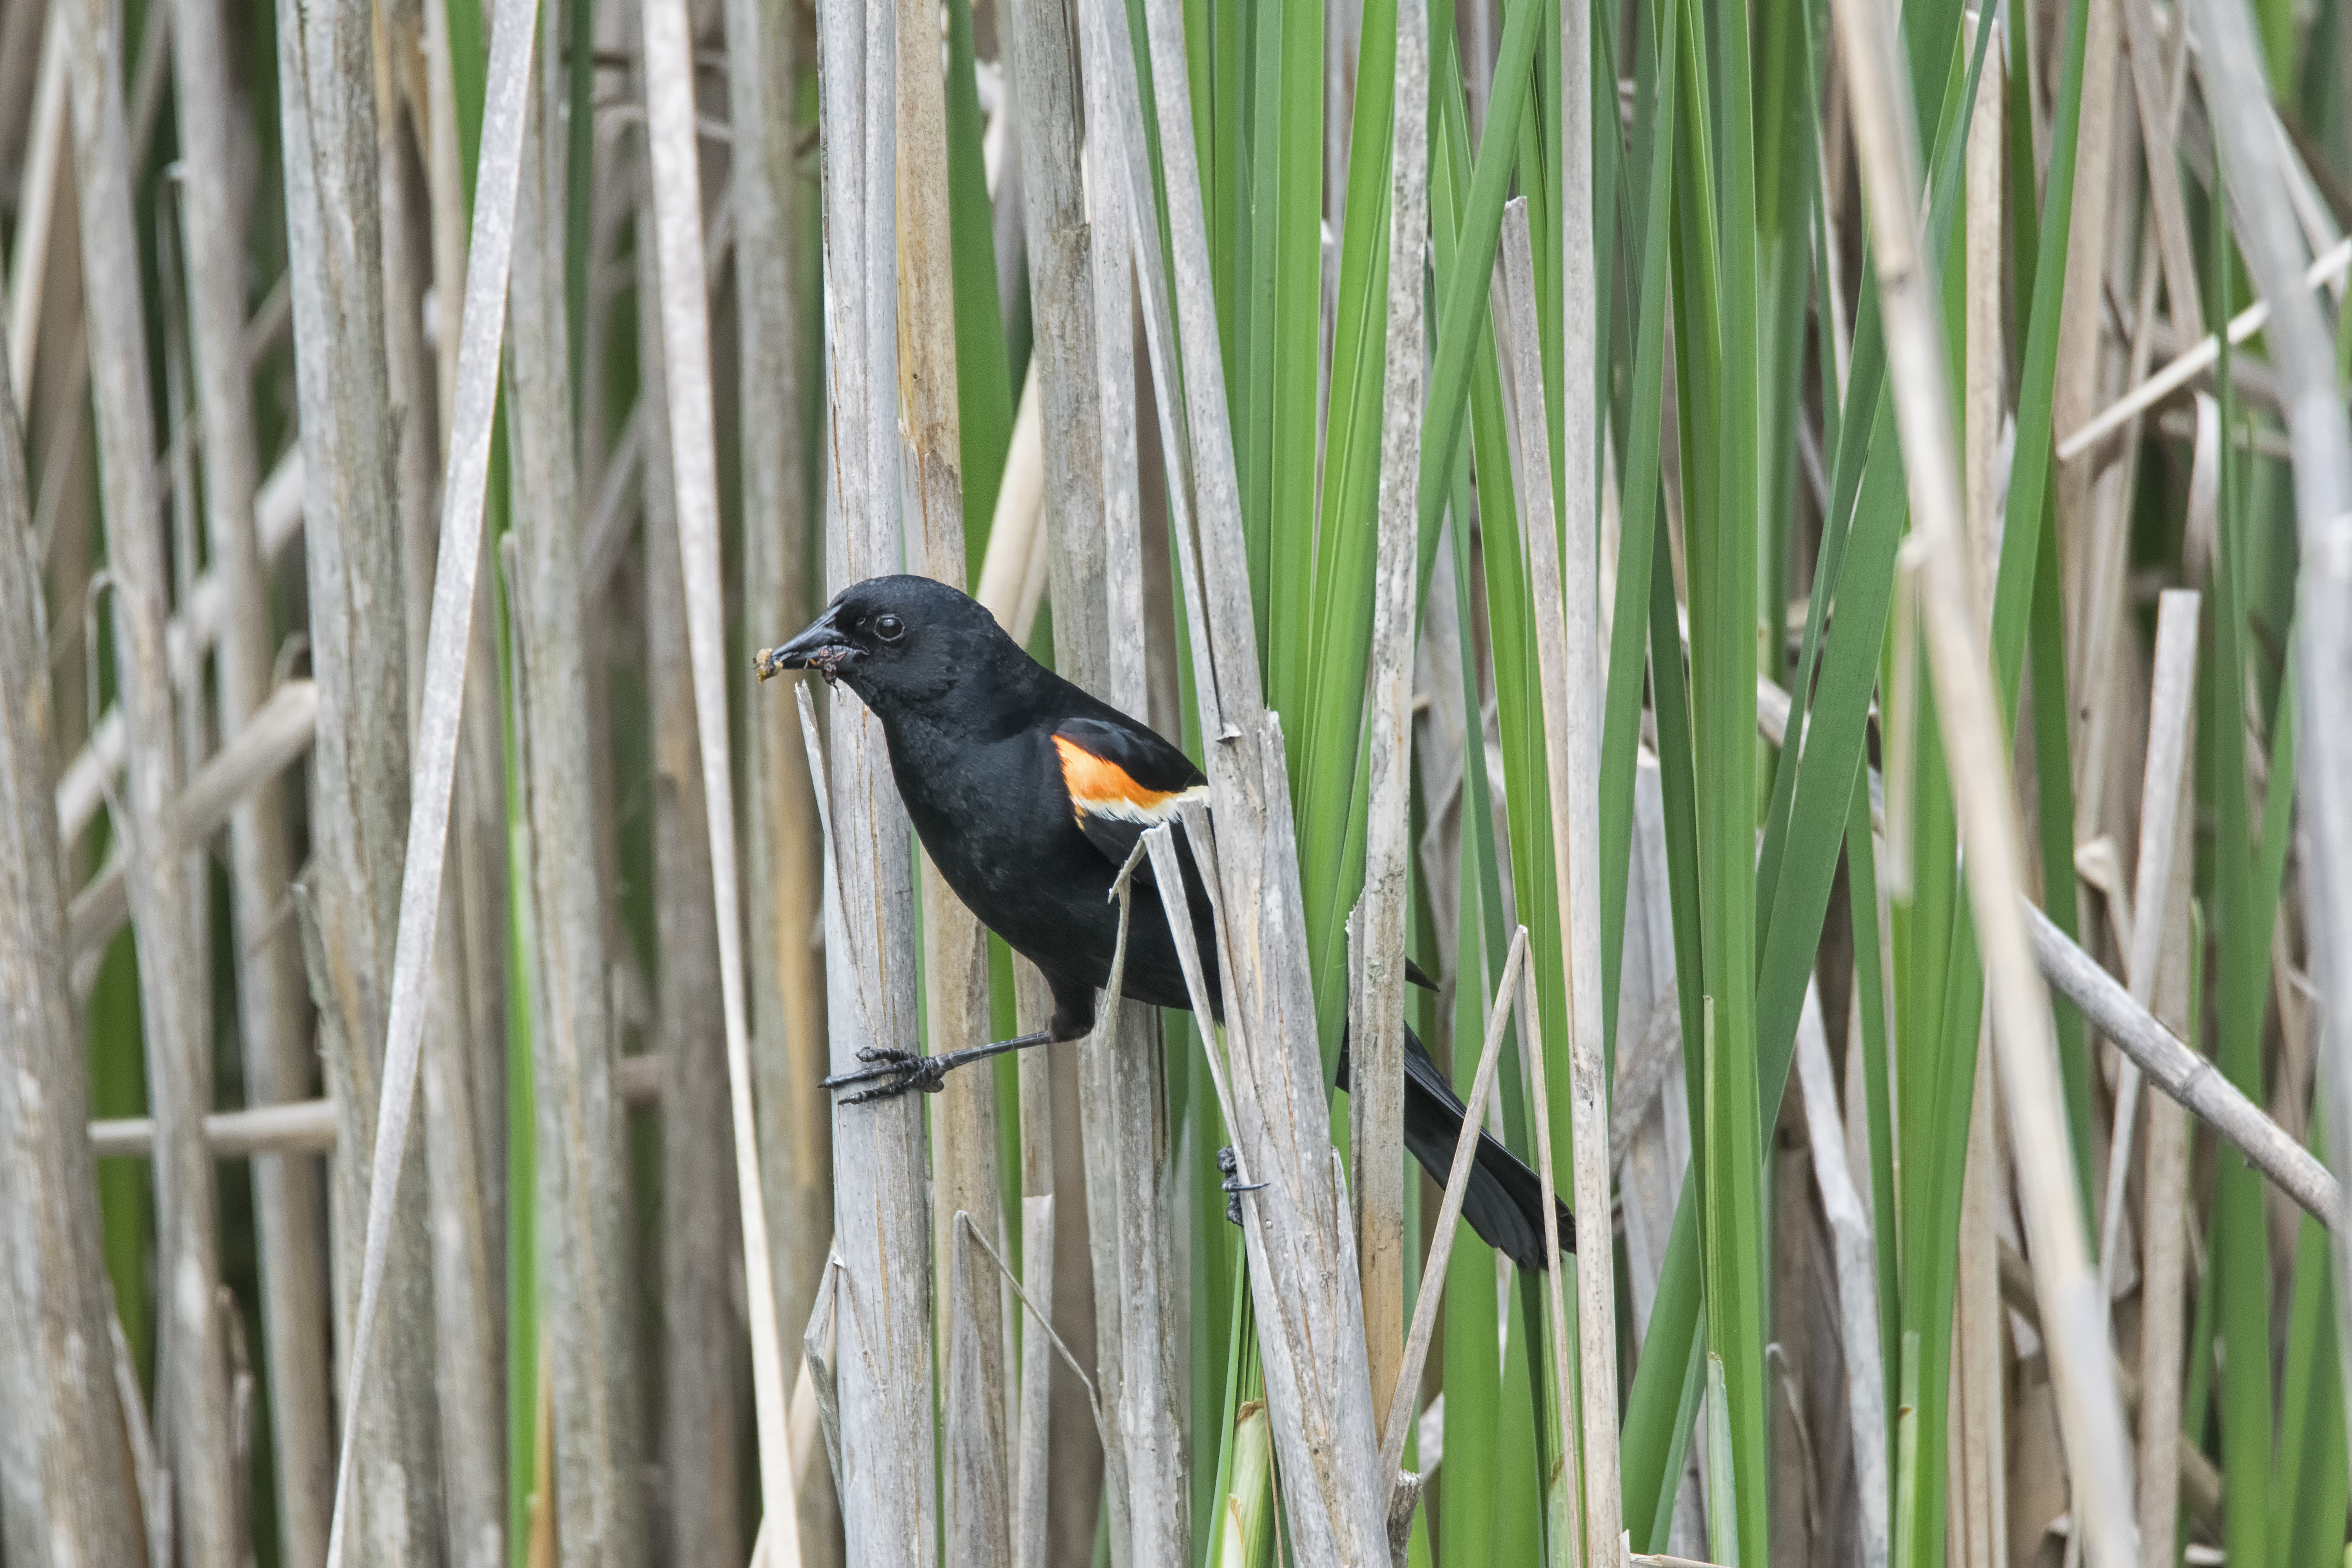
nature, branch, bird, wildlife, green, red, beak, winged, fauna, canada, a, vertebrate, quebec, blackbird, sherbrooke, oiseau, carouge, paulettes, perching bird